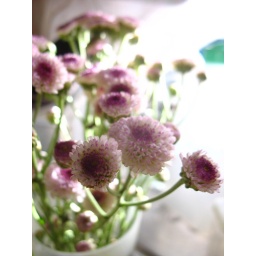
little flowers in a cup